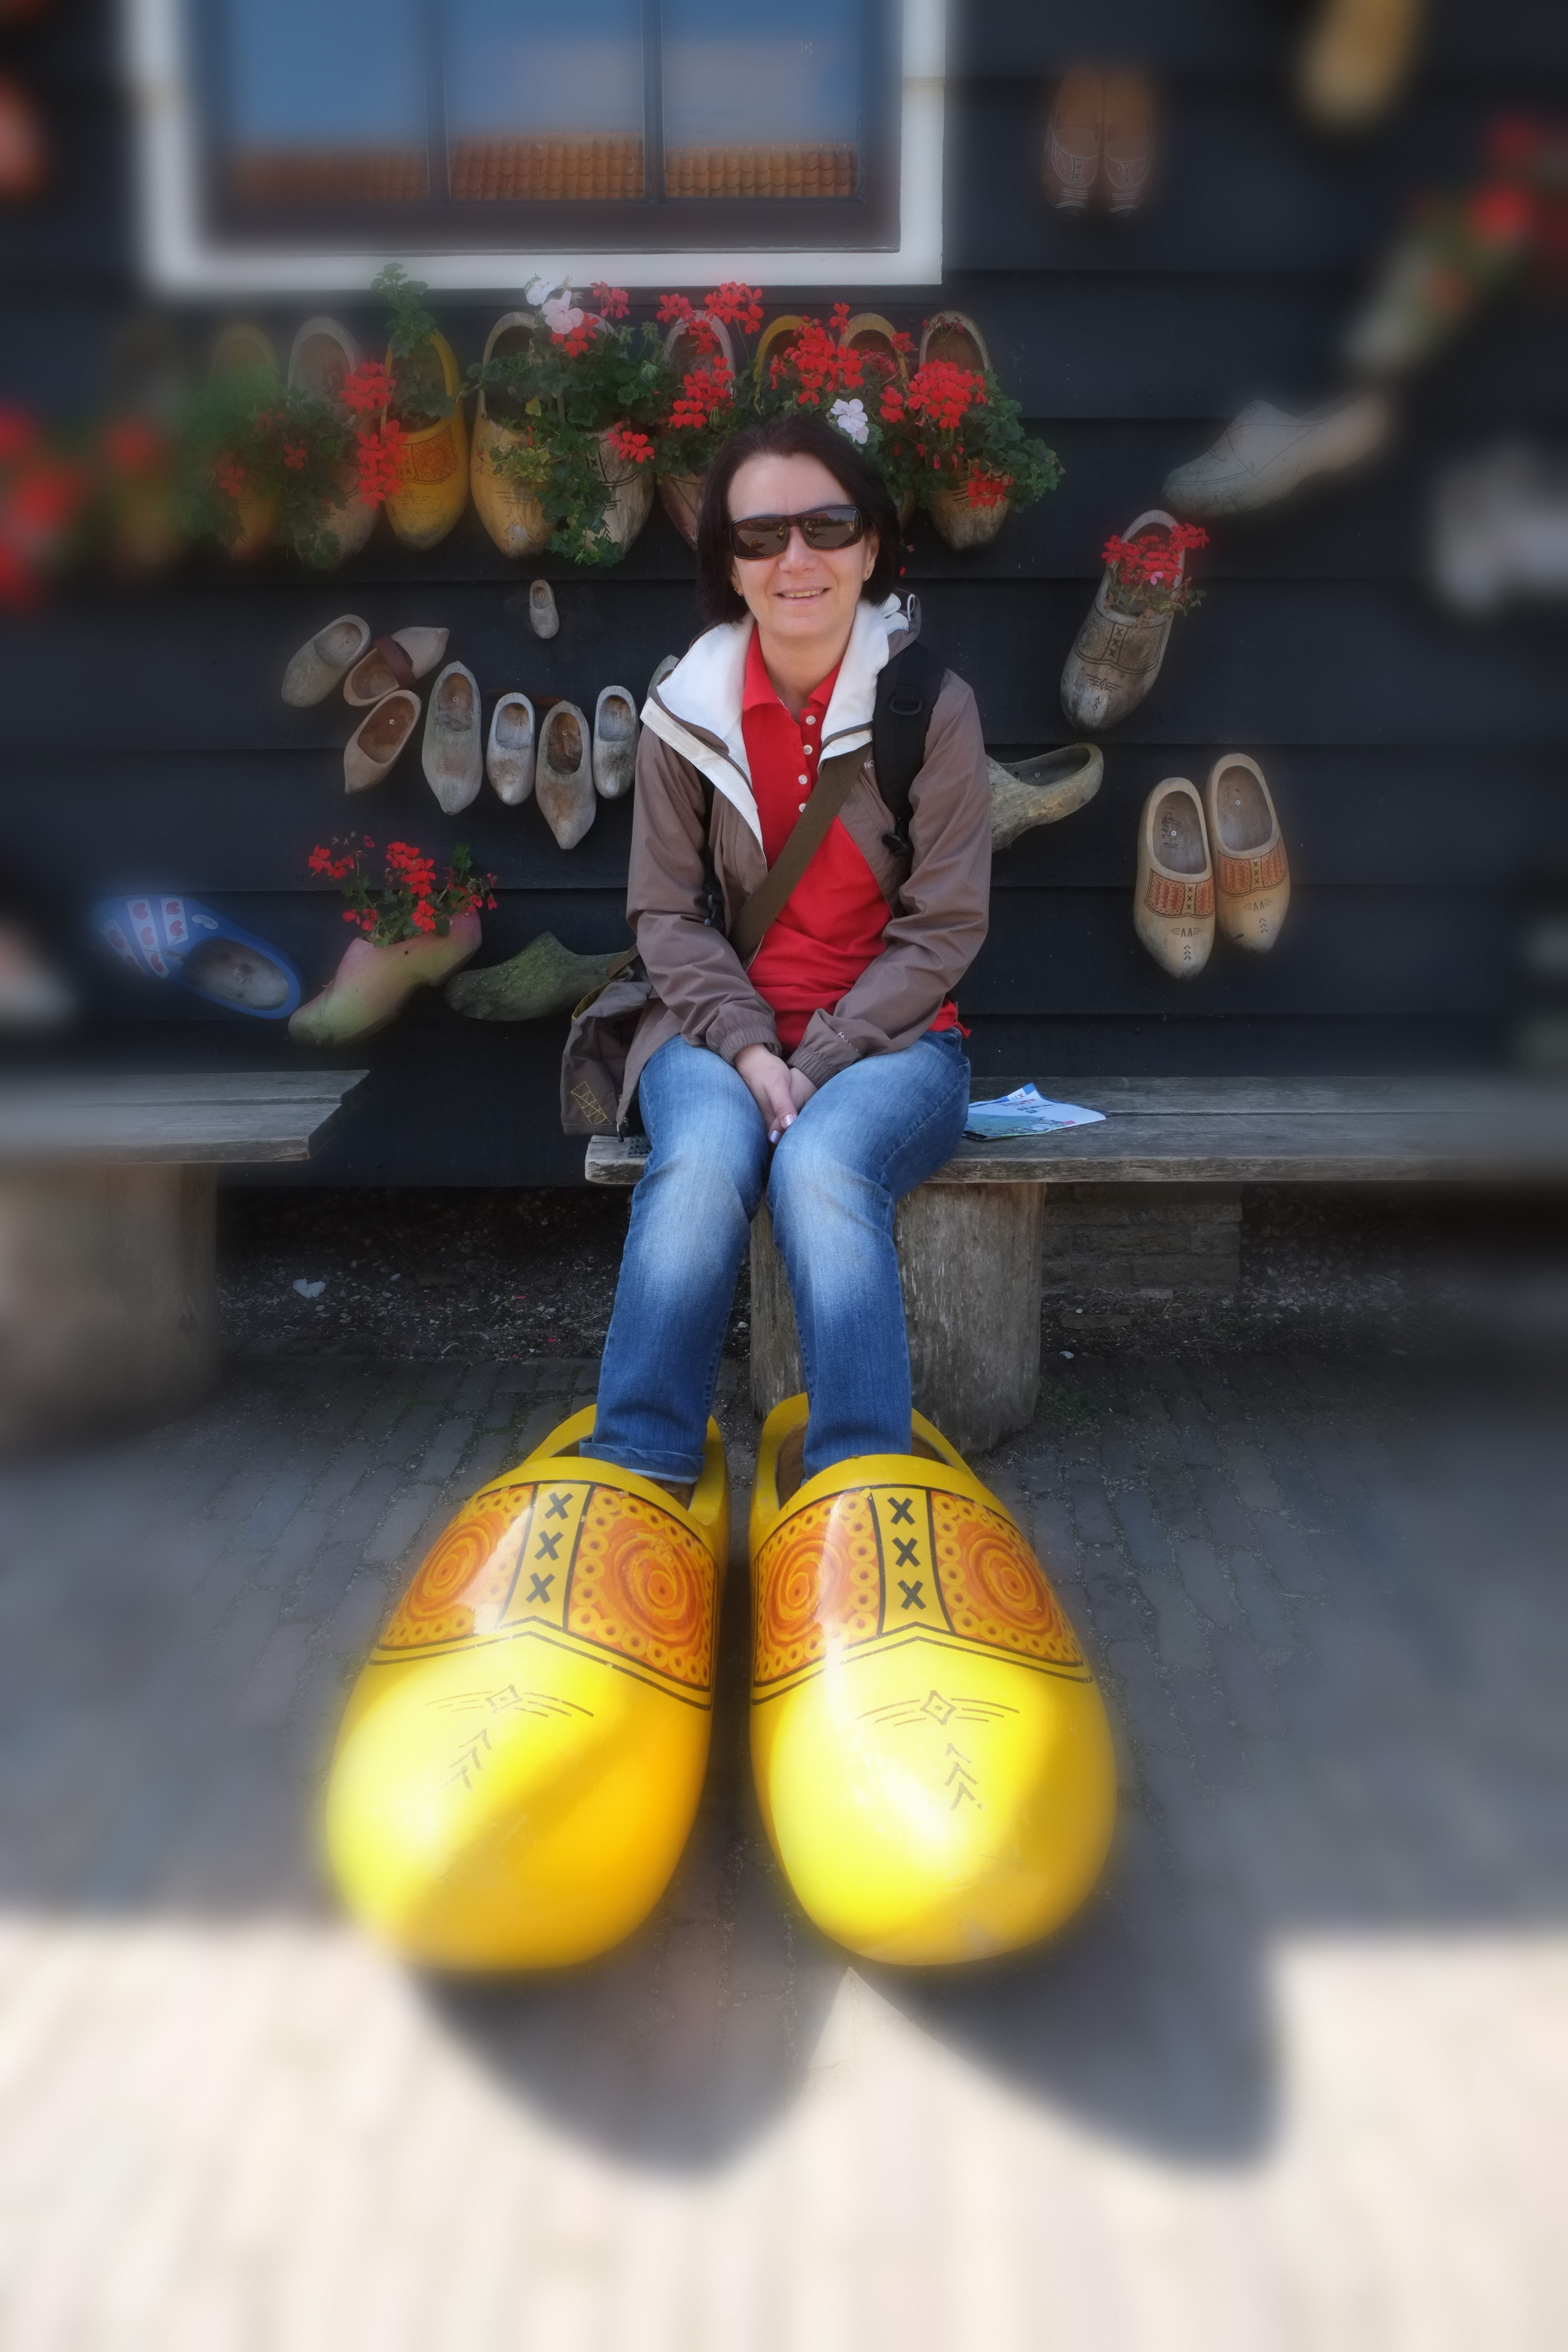
travel, fujifilm, netherlands, fuji, fujix, fujixe1, zaanseschans, fictional character